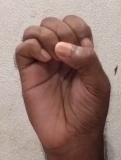
ASL sign: E